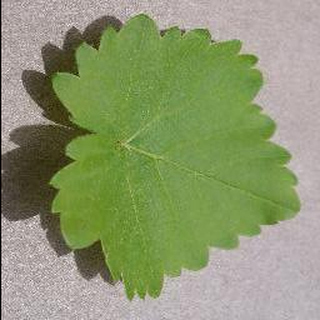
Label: healthy_grape